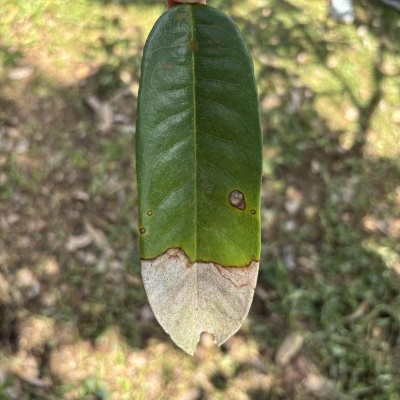
Label: Leaf_Blight